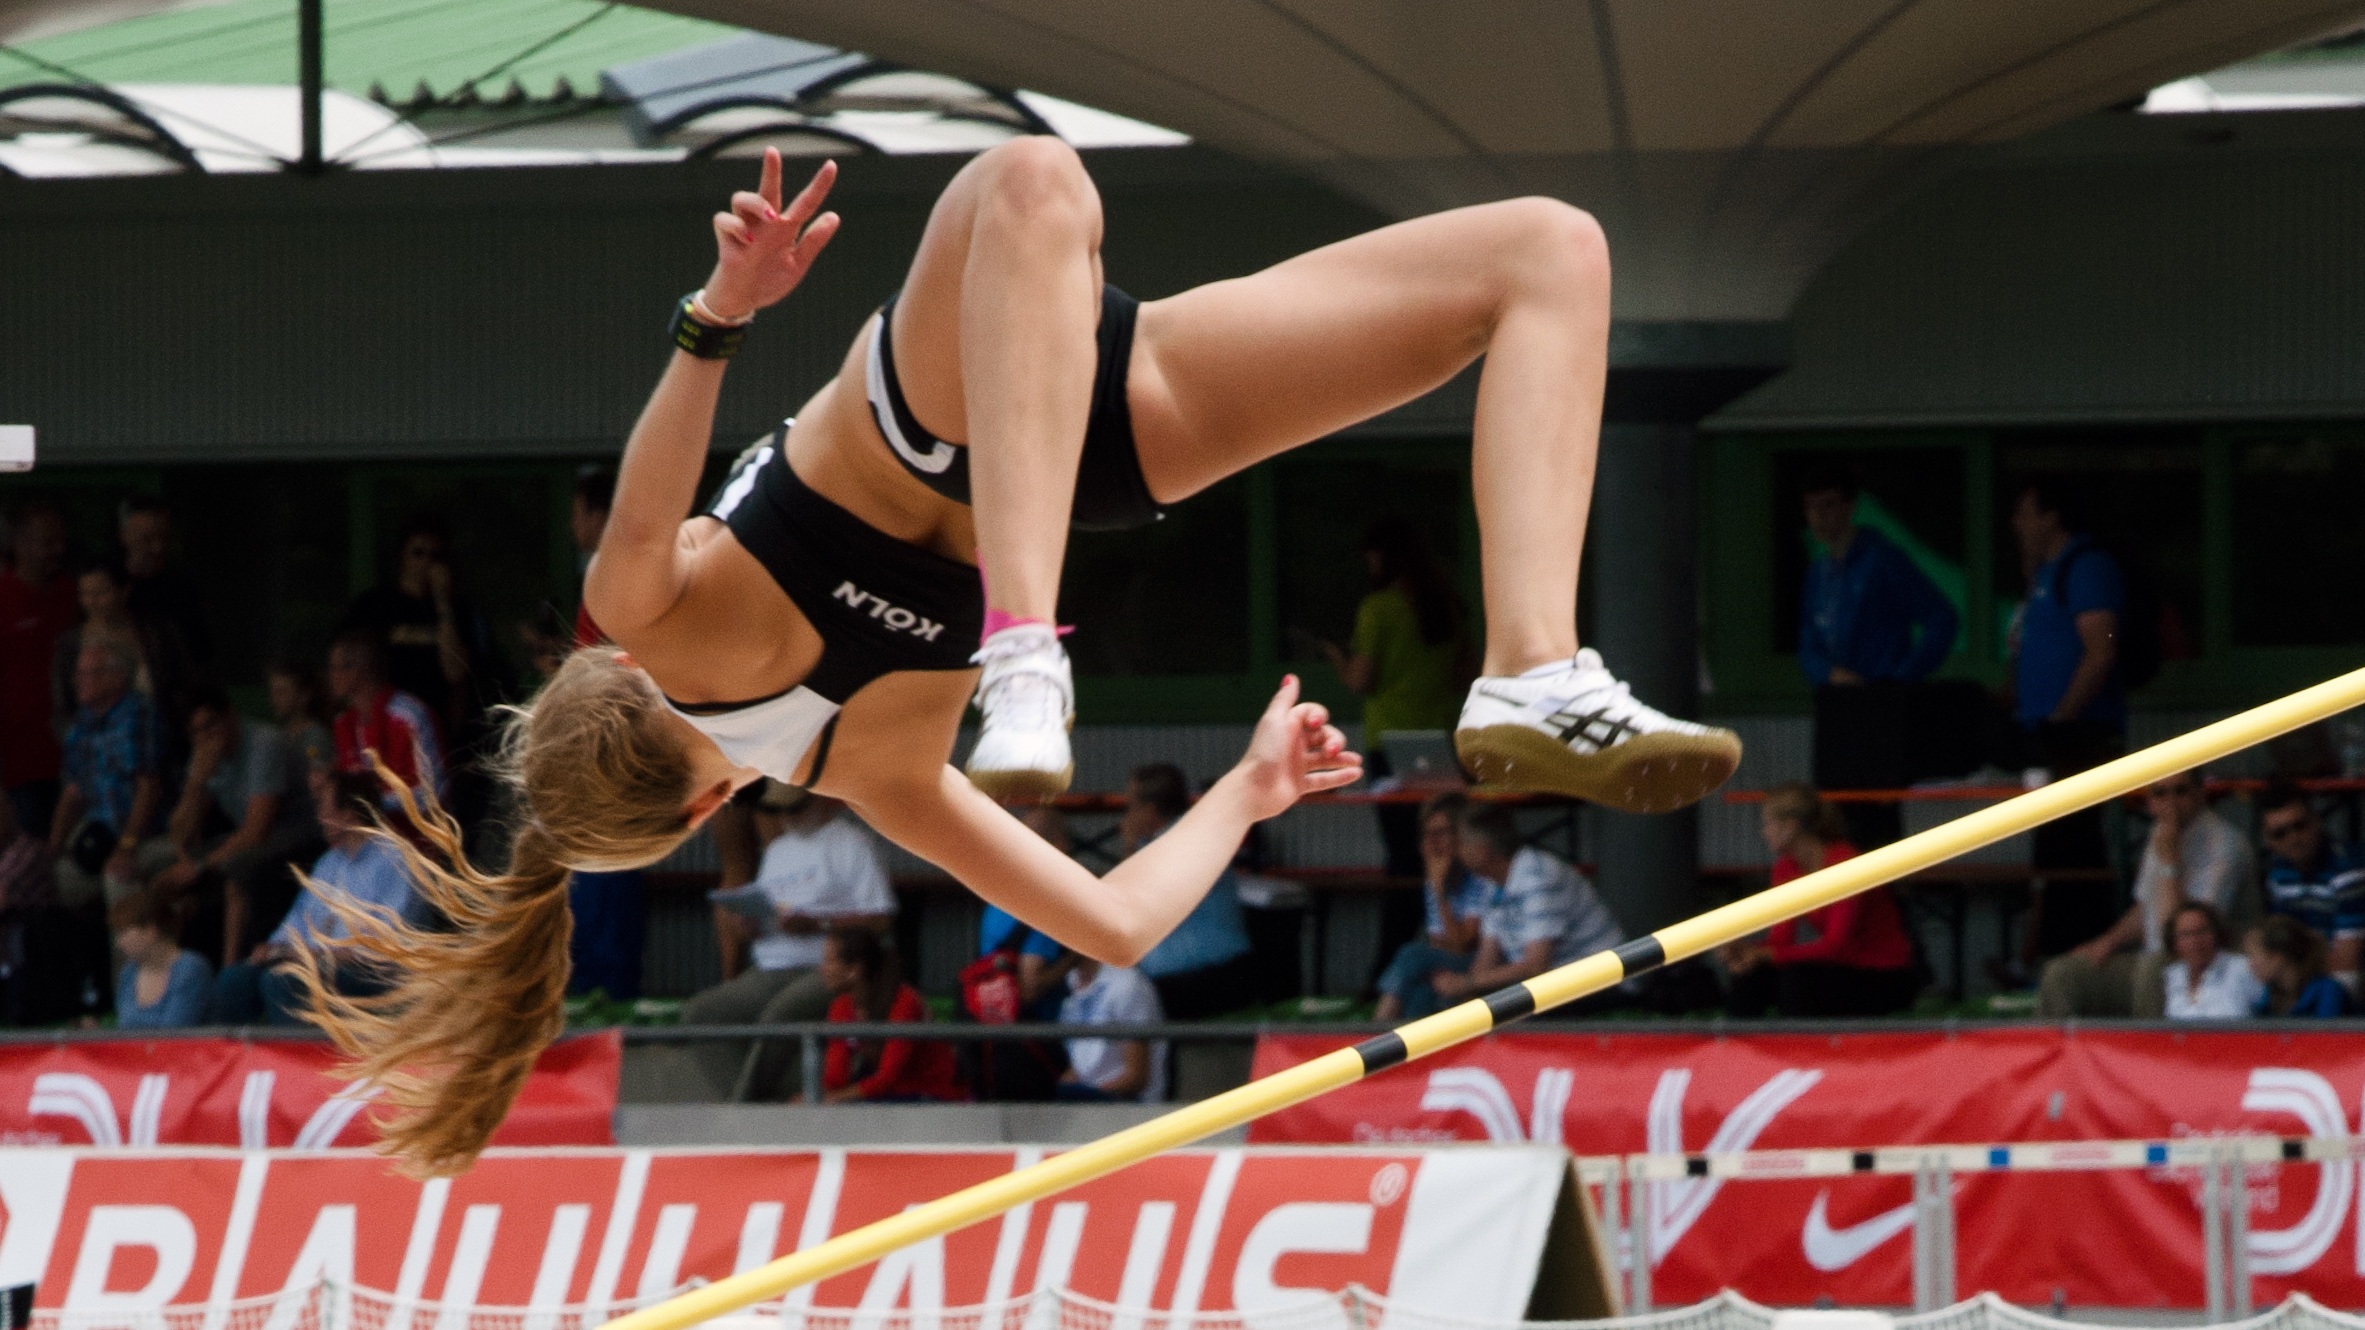
sport, jumping, sports, athletics, pole vault, junior gala mannheim, basketball moves, high jump